Galerie Vivienne

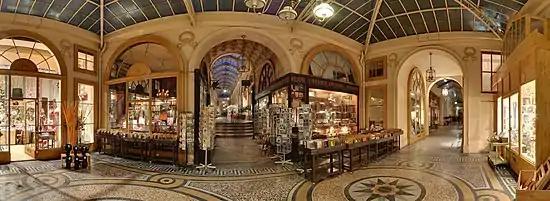
Panorama of the Galerie Vivienne

François-Jacques Delannoy conceived the decor in neo-classical Pompeian style covered with an elegant canopy, with mosaics, paintings and sculptures exalting trade.